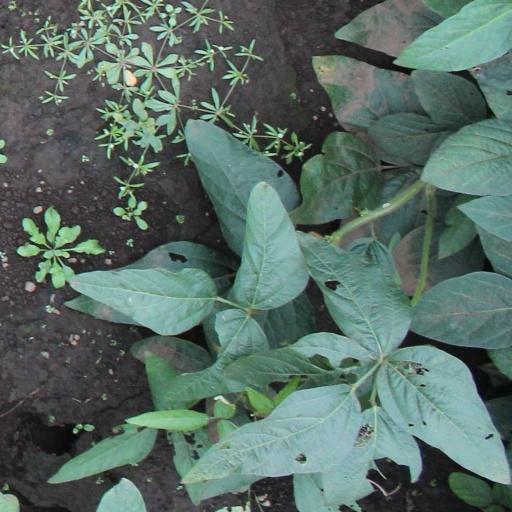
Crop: soybean